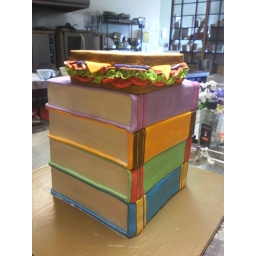
Sandwich over books cake